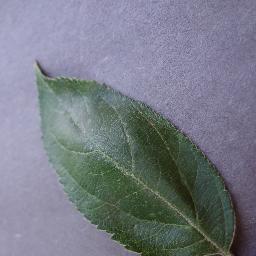
Label: Apple___healthy